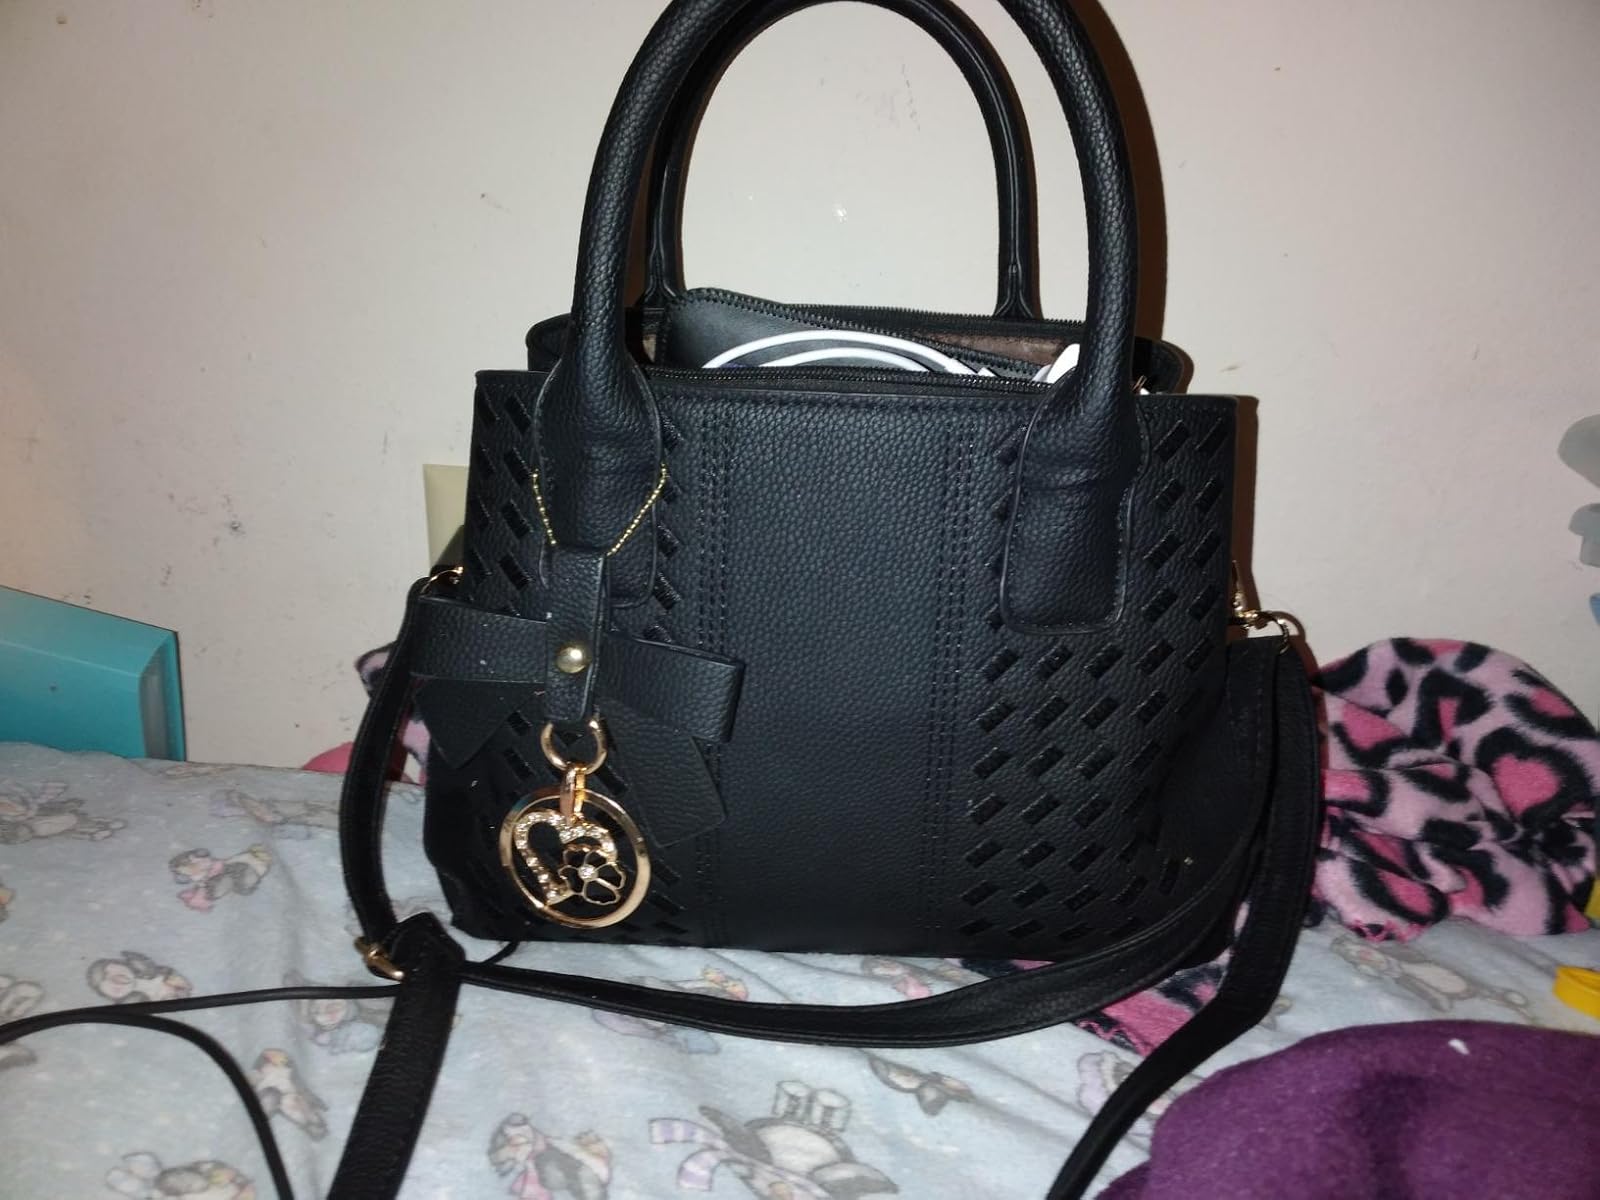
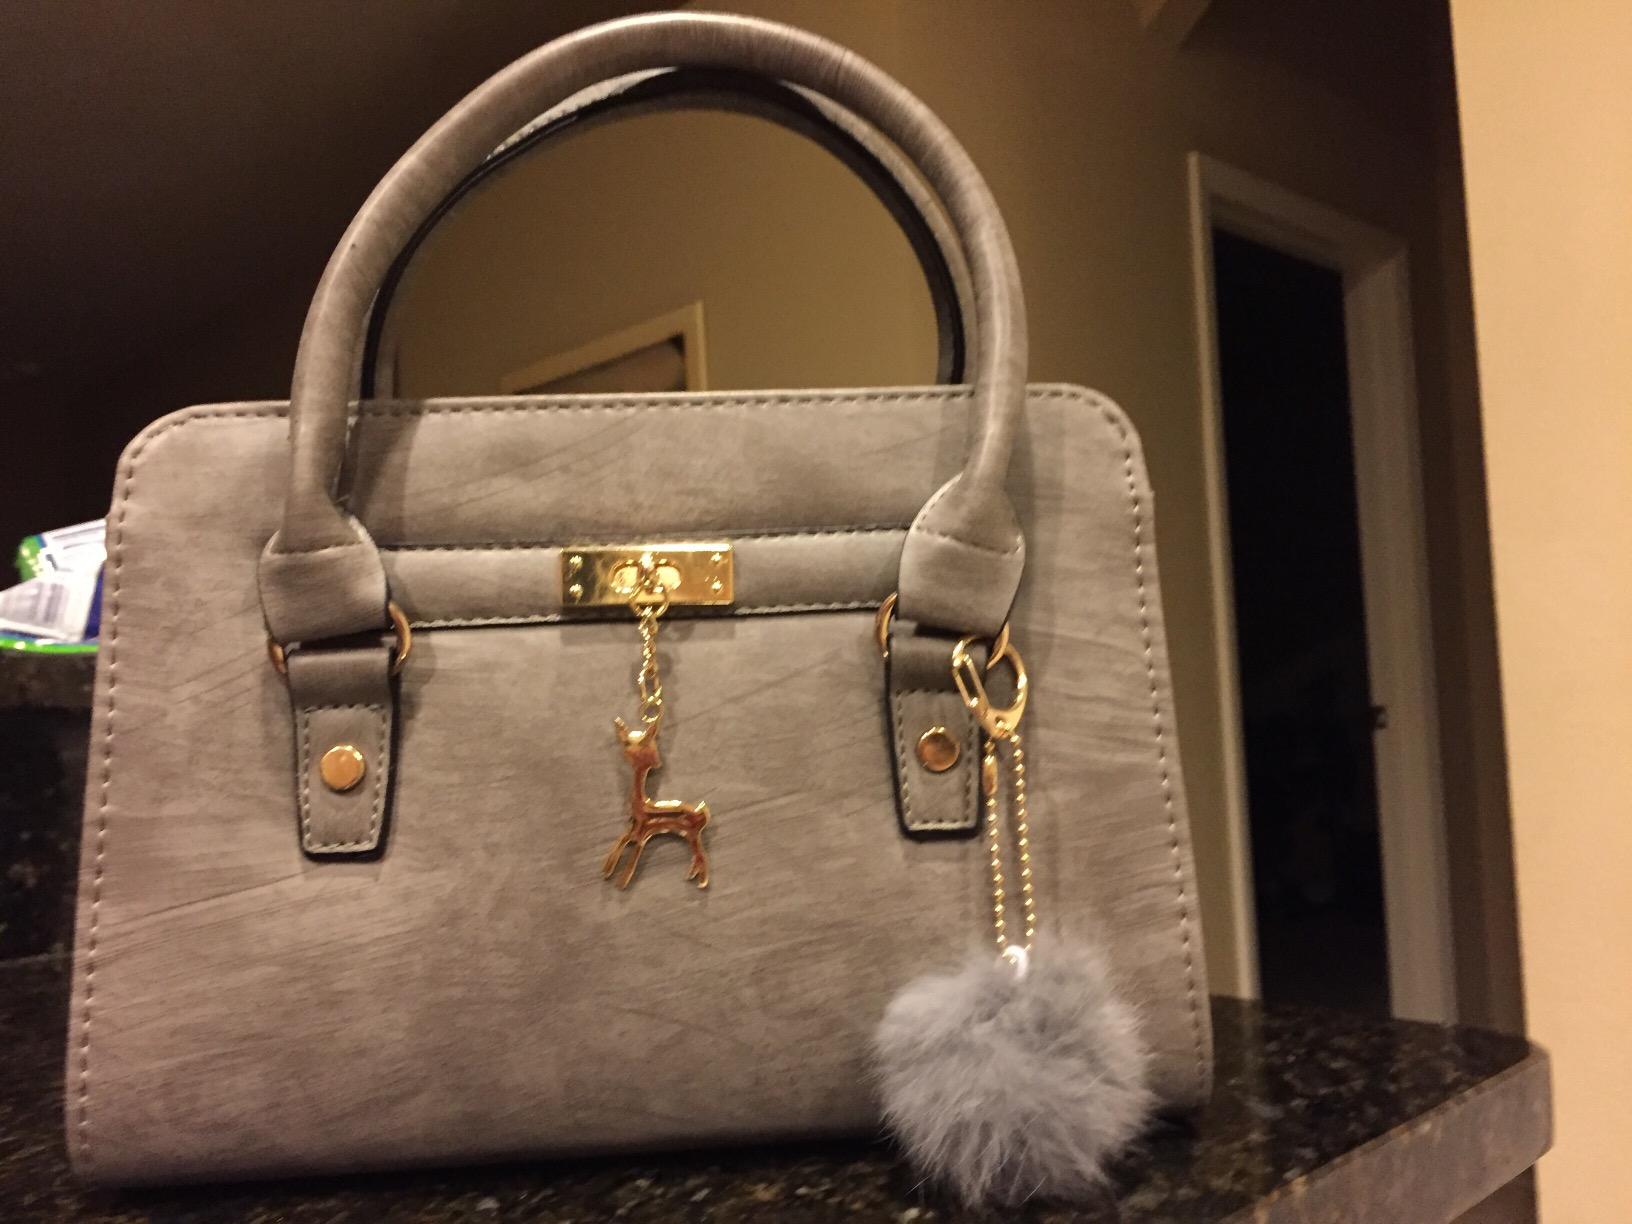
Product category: accessories_handbag
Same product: no